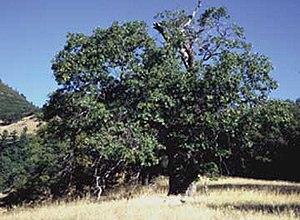
Quercus kelloggii, parfois nommé chêne noir de Californie ou chêne de Kellogg est une espèce de chênes. Il pousse en Amérique du Nord et est très proche du chêne noir que l'on trouve dans l'est et le centre du continent. Il mesure environ 9 à 25 m et son tronc a un diamètre de 30 cm à 1,4 m. Il peut vivre jusqu'à 500 ans.